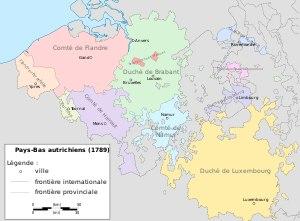
Les Pays-Bas autrichiens sont l'appellation des Pays-Bas méridionaux pendant le régime autrichien au XVIIIᵉ siècle. Le nom « autrichien » fait référence à la maison d'Autriche, suzeraine de ces terres faisant partie du Saint-Empire depuis le mariage de Marie de Bourgogne avec Maximilien d'Autriche peu après la mort de Charles le Téméraire. Avant 1714, toutefois, les Pays-Bas méridionaux relevaient de la branche espagnole des Habsbourg, et l'on parlait de Pays-Bas espagnols.